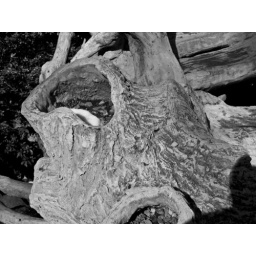
Fake stump at the Old Mill in Little Rock. This series is a black and white study.